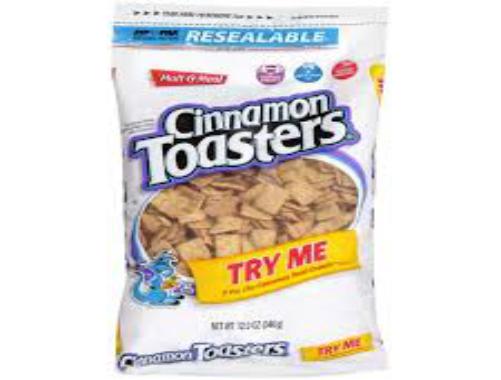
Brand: Cinnamon Toasters
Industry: Food